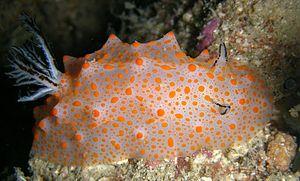
Halgerda stricklandi est une espèce de nudibranches du genre Halgerda et de la famille des Discodorididae.
Halgerda est un genre de nudibranches de la famille des Discodorididae.